Vesselin Stoykov

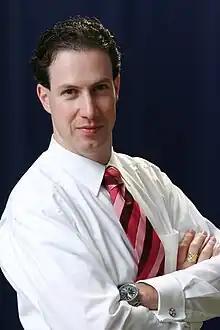
Vesselin Stoykov

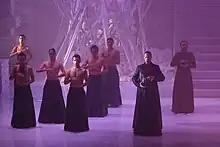
Vesselin Stoykov as Mephistophele

Vesselin Stoykov (born 1 November 1973 in Stara Zagora) is a Bulgarian-German opera singer and manager, from Bulgarian origin.